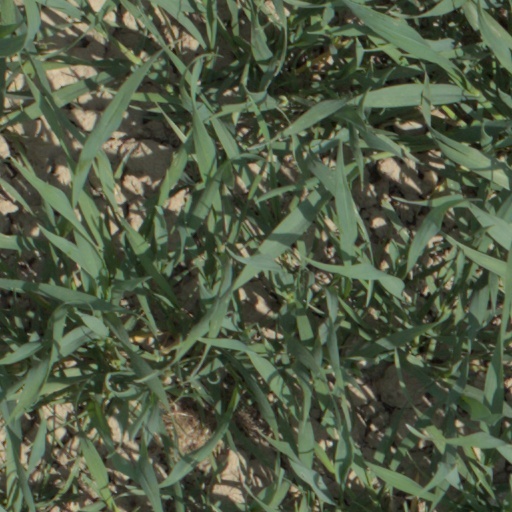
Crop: wheat